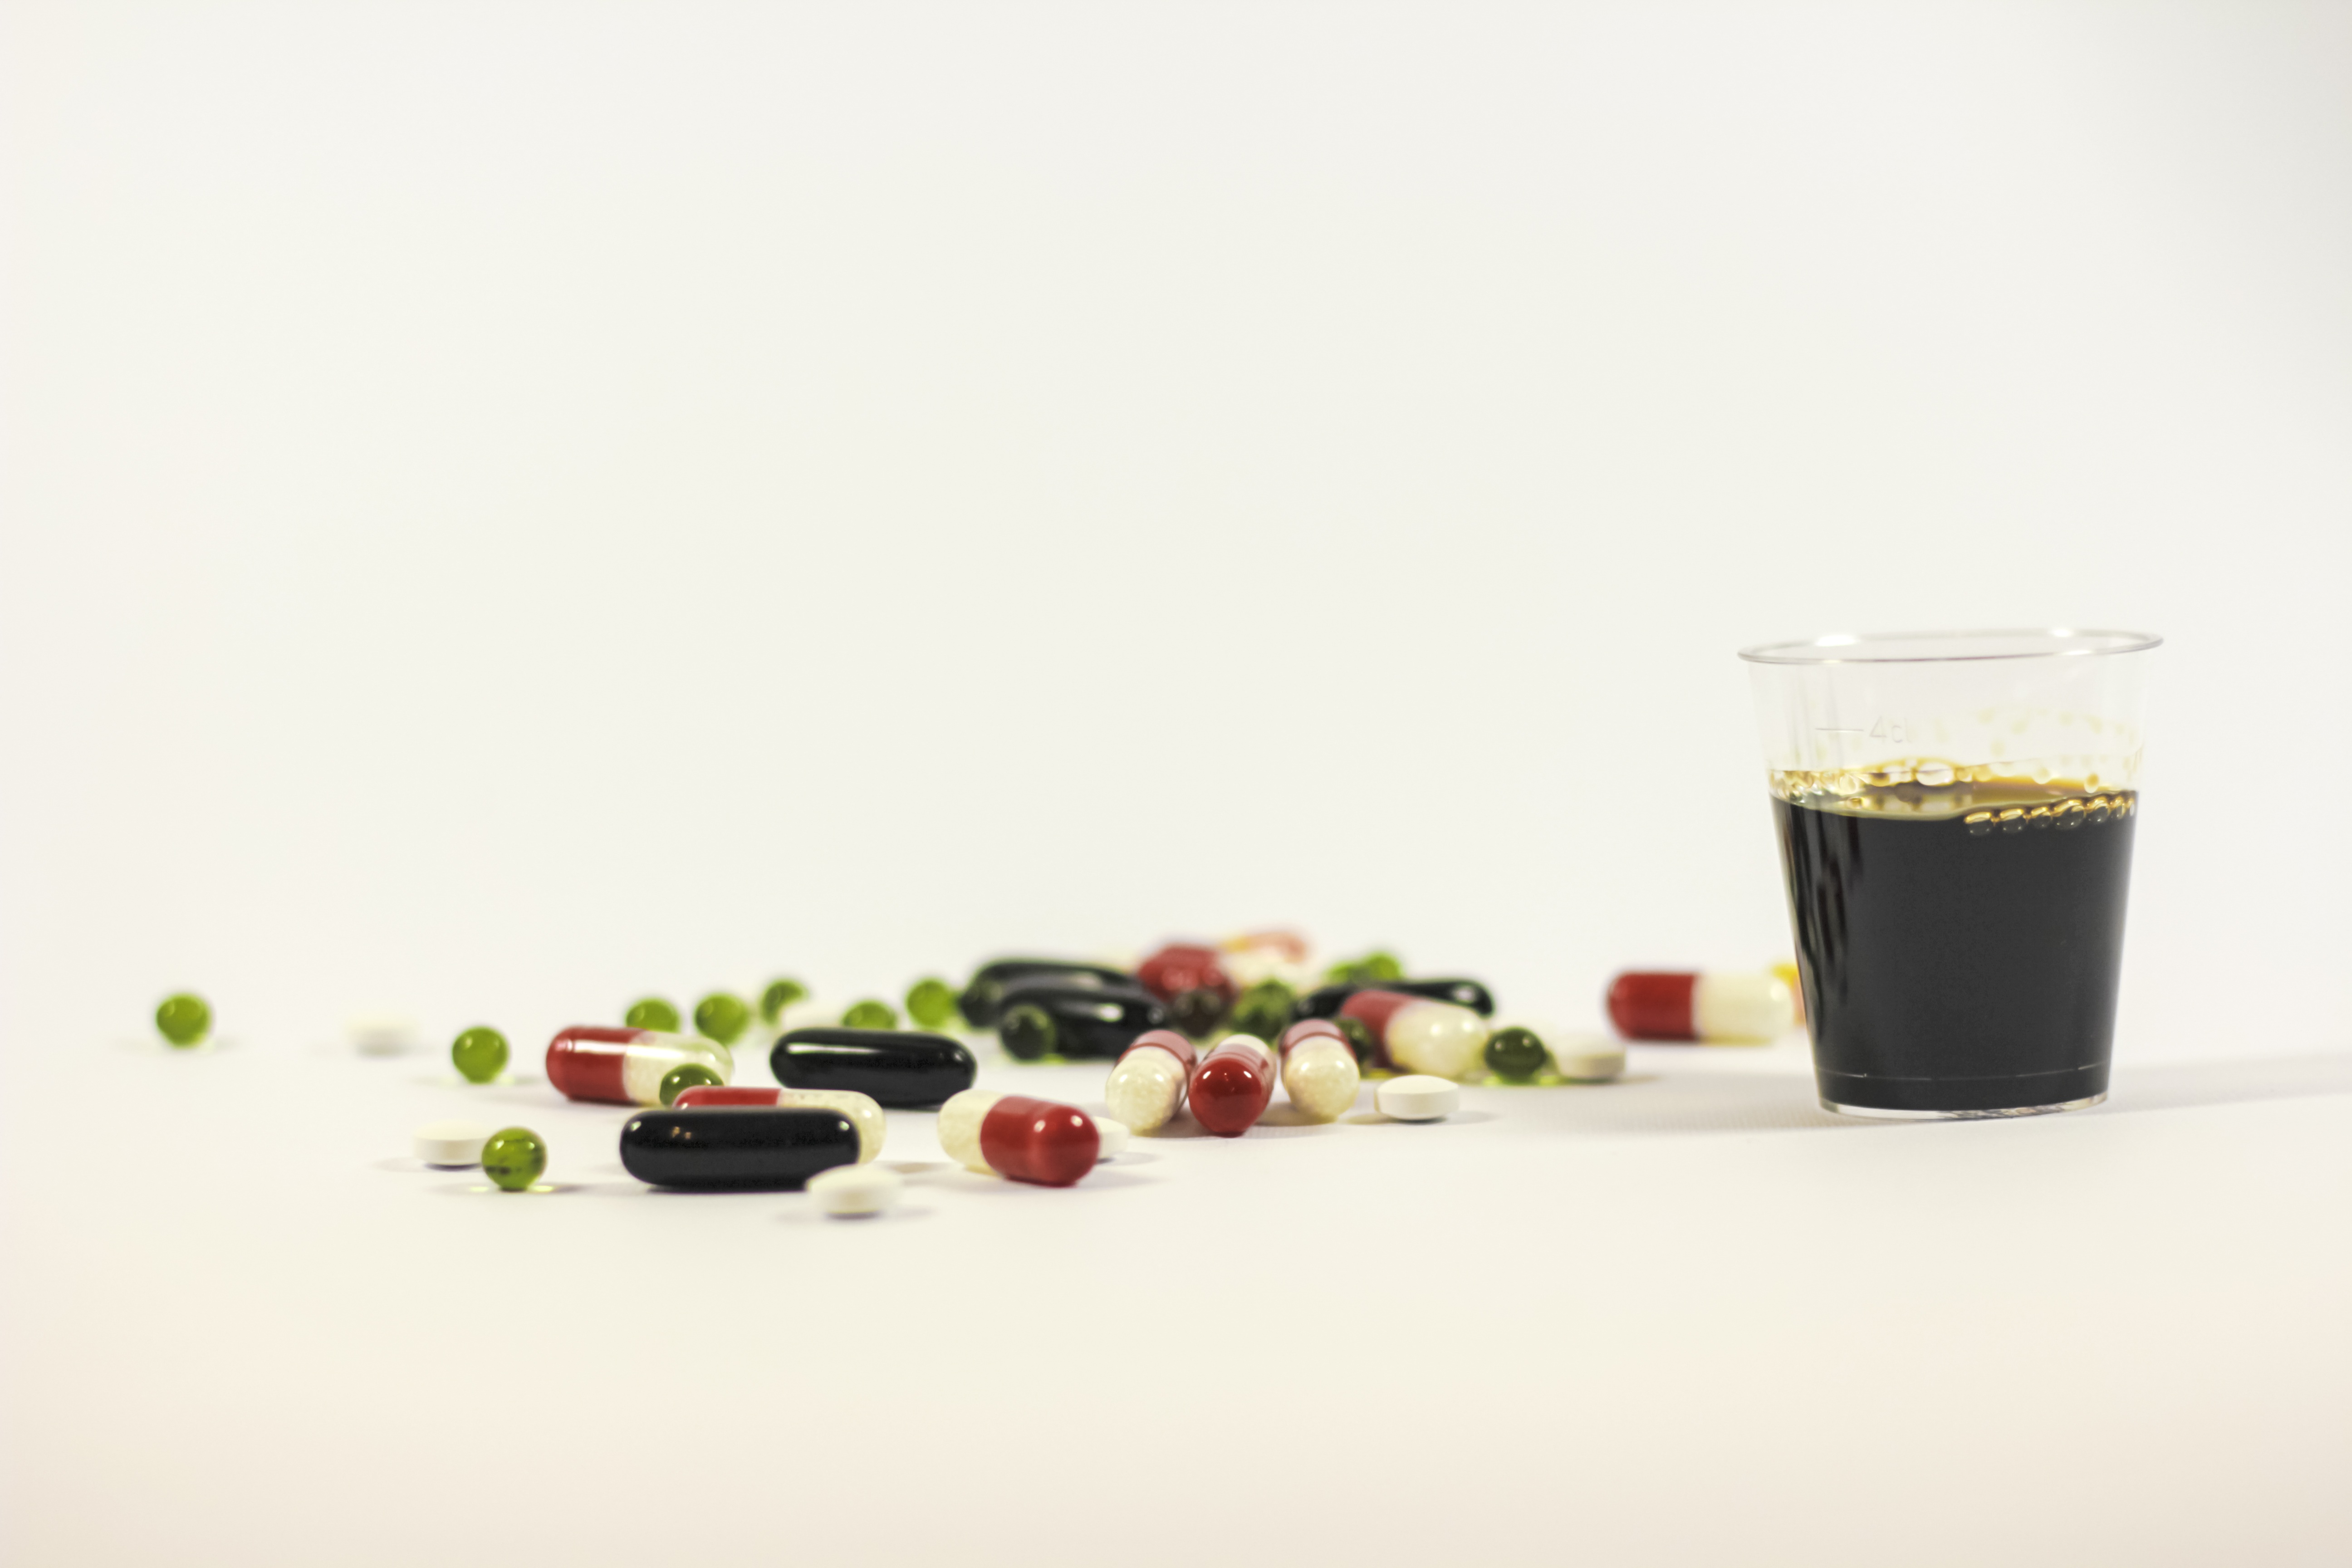
cold, wine, glass, cup, food, produce, drink, healthy, red wine, heal, juice, brand, pharmacy, drug, prescription, liqueur, tablets, medical, sick, cure, dose, treat yourself, get sick, the disease, still life photography, pharmacological, pharmacologist, placebo, the syrup